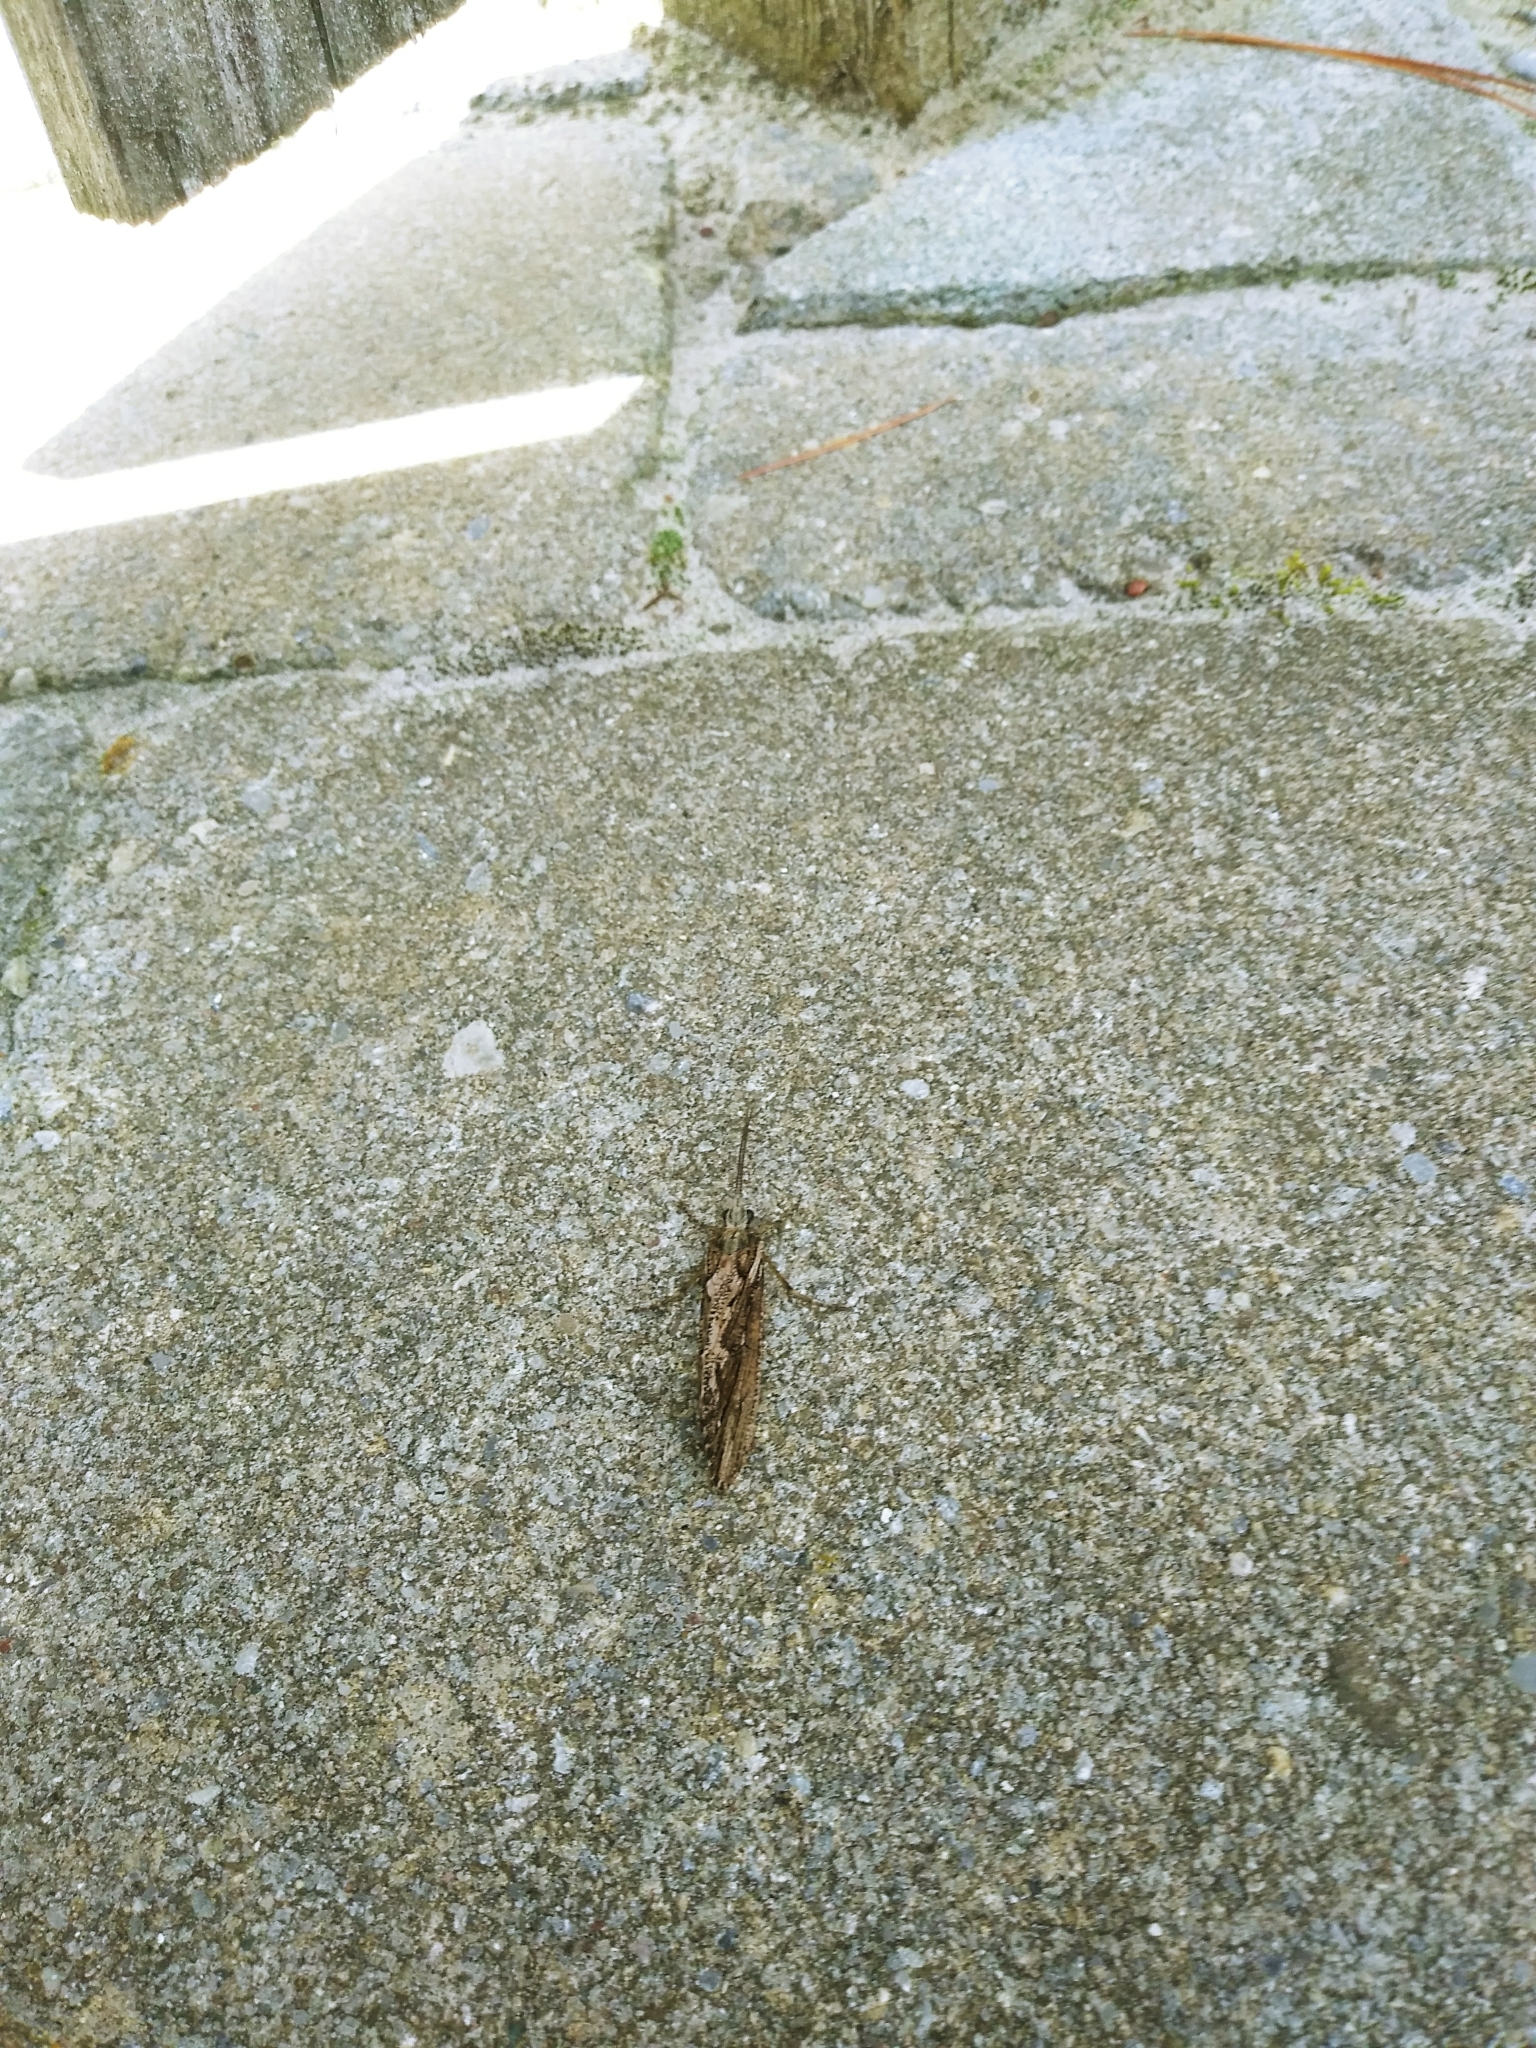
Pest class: diamondback_moth